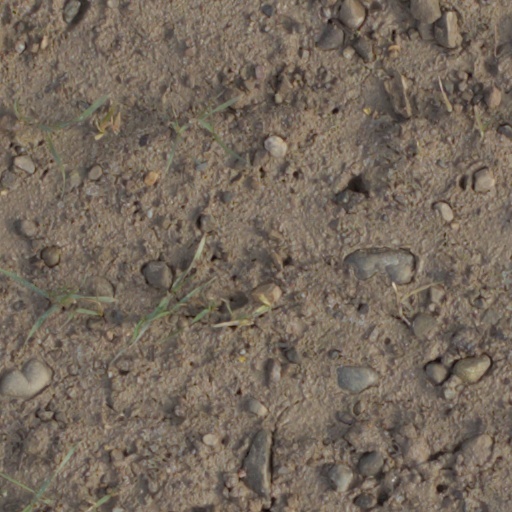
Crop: wheat